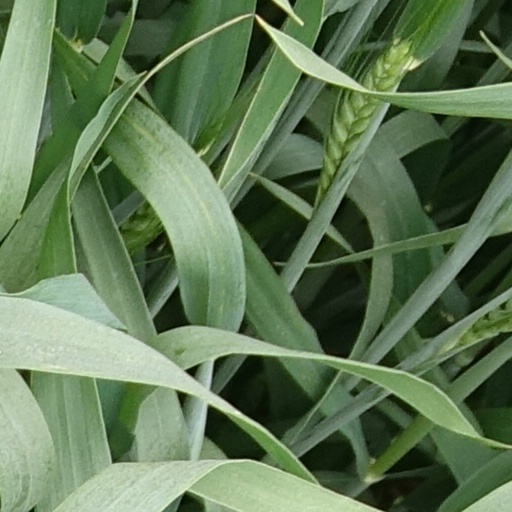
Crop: wheat